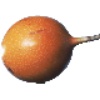
Label: Granadilla 1